Question: Where are the hooves?
Tambaya: Ina kofato suke?
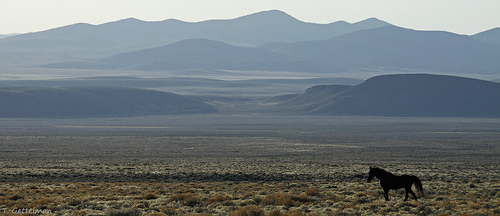
Answer: On the horse.
Amsa: Ajikin dokin.